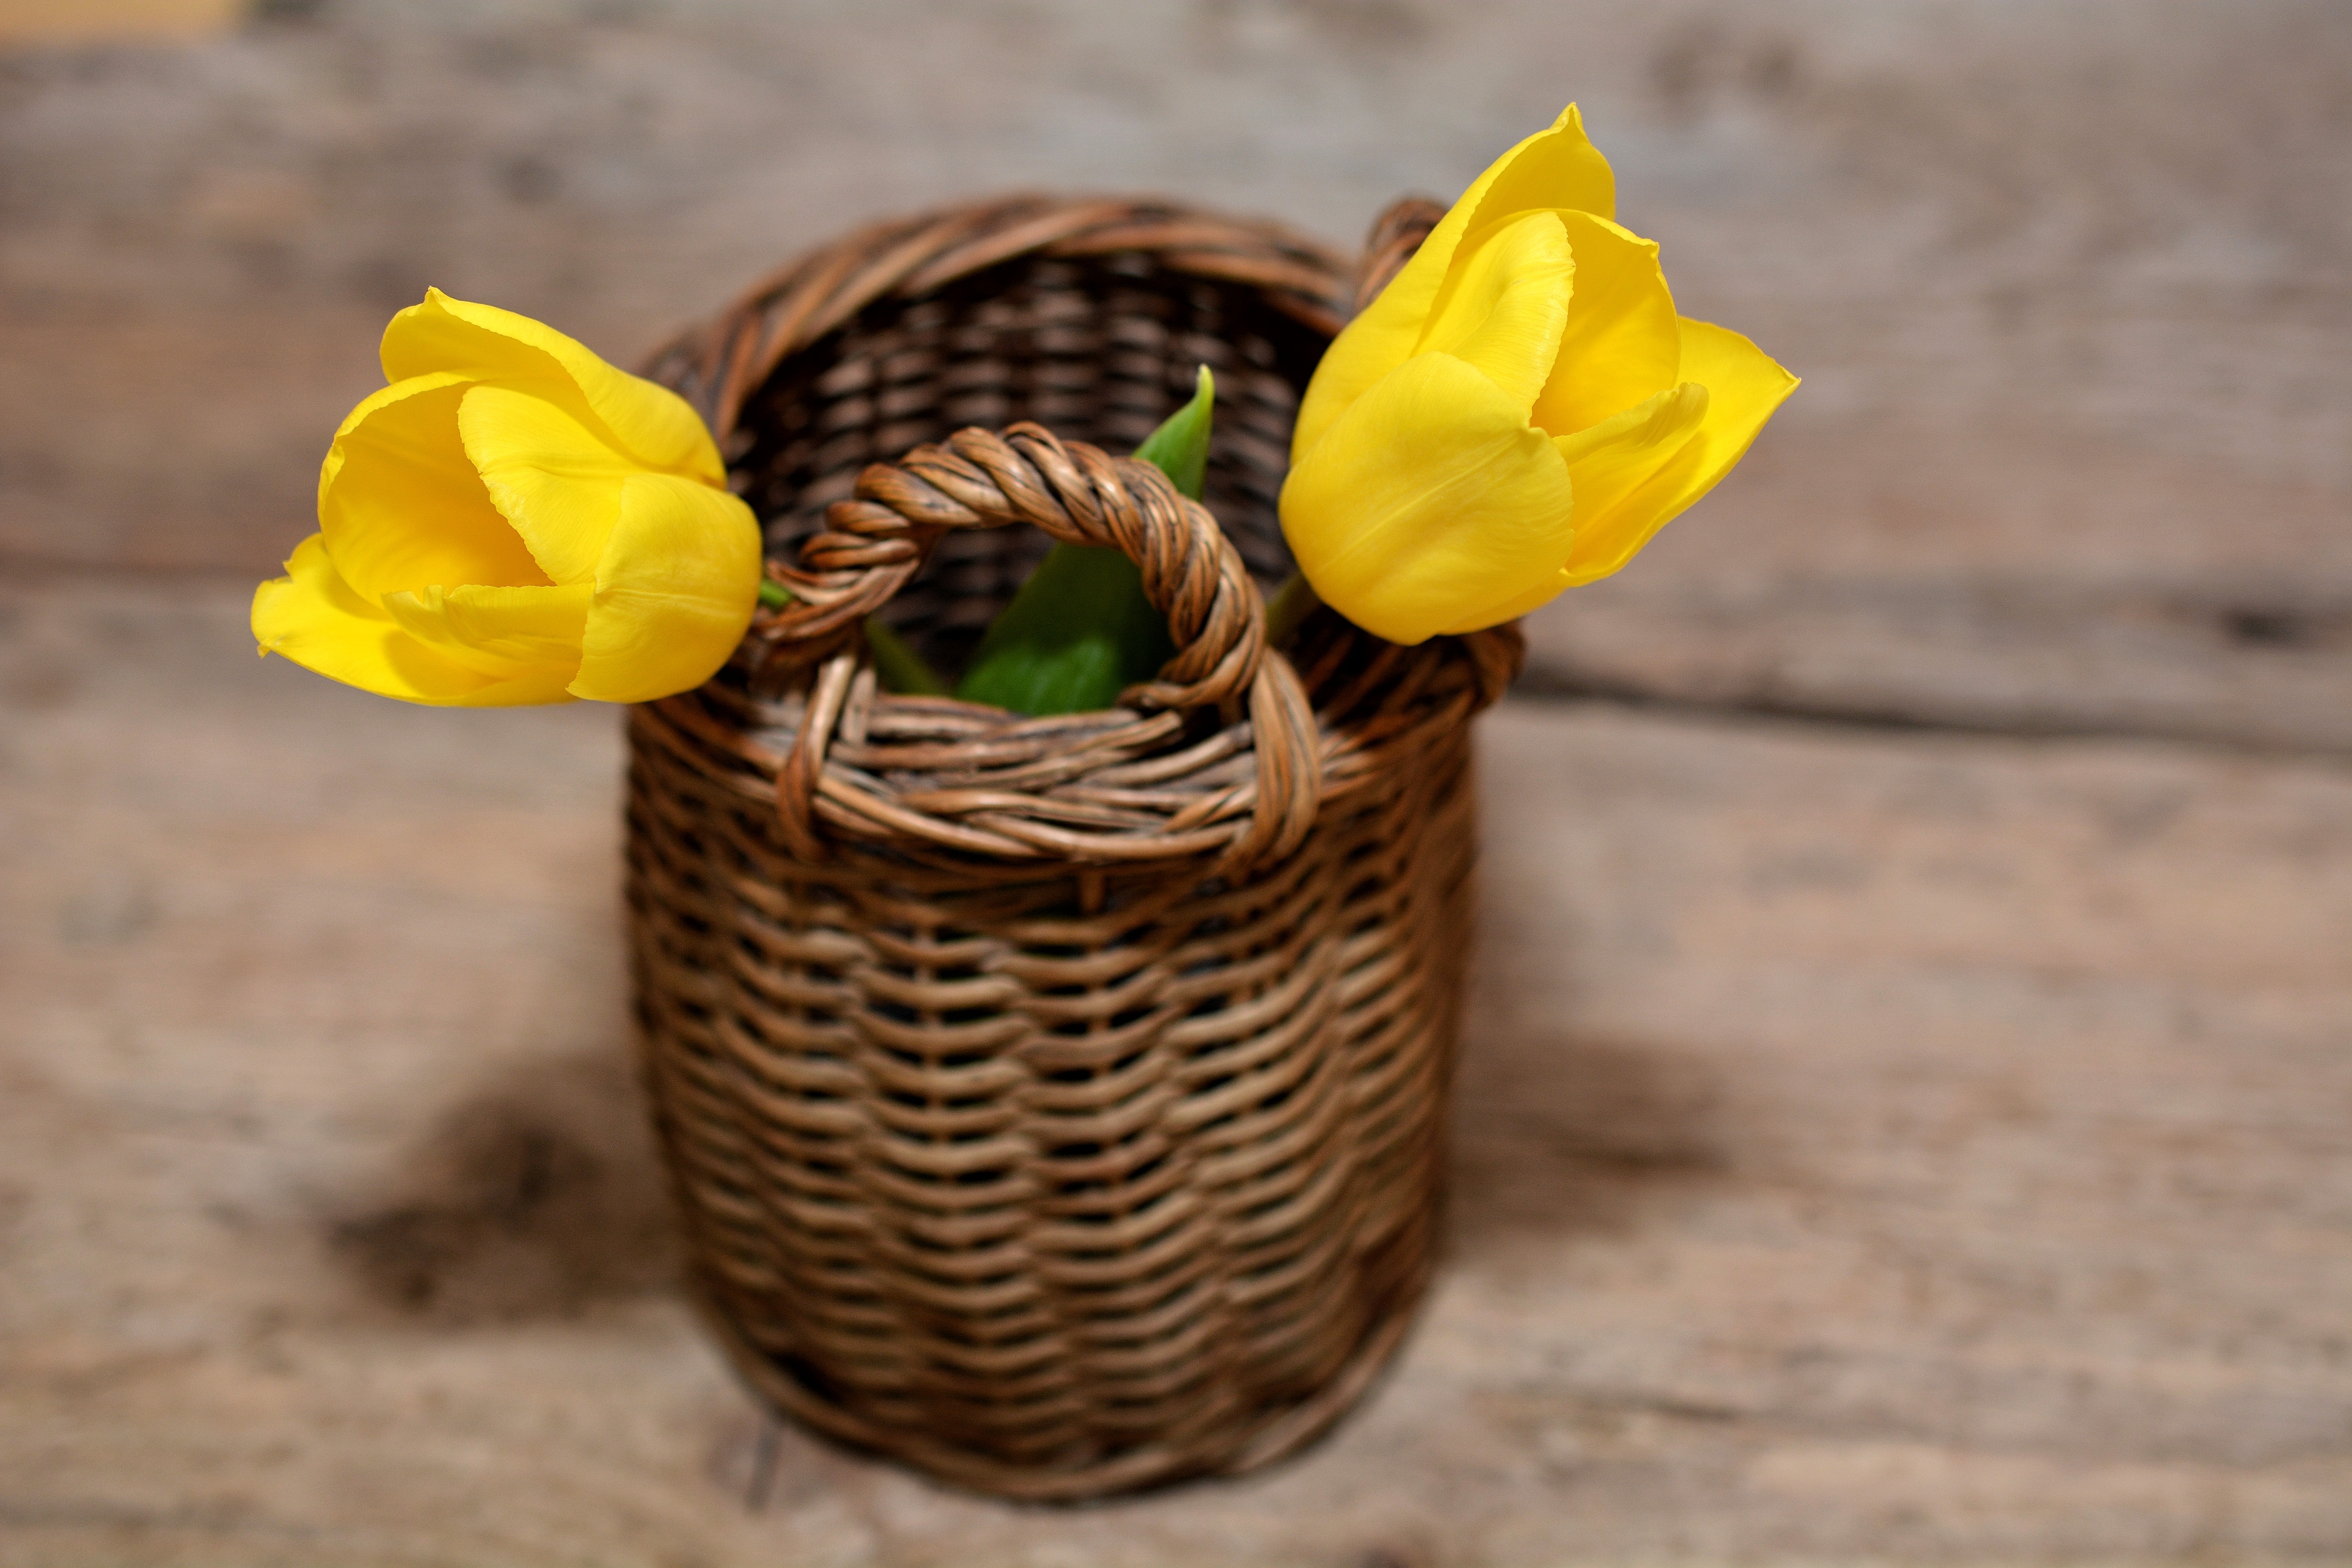
plant, wood, flower, food, produce, yellow, basket, deco, flowerpot, tulips, yellow flowers, flowering plant, cut flowers